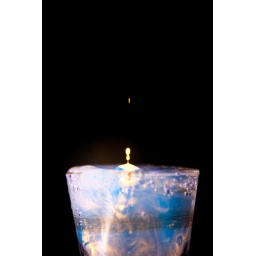
Tonic water in a shot glass with liquid from a accent highlighter being dripped from a syringe with a UV light on it.